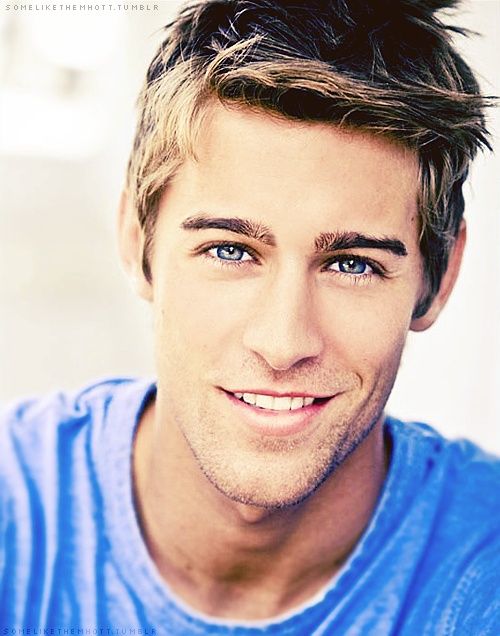
Label: Colored